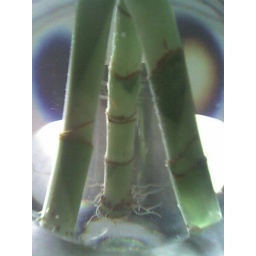
my first bamboo experiment... going to put a Beta fish in the bowl as well.